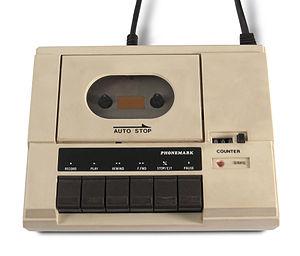
Un matériel informatique est une pièce détachée d'un appareil informatique. Il s'agit d'un domaine important de l’informatique qui va de pair avec le logiciel. Il peut y avoir des pièces situées à l'intérieur de l'appareil et qui sont indispensables à son fonctionnement, comme secondaires ou disposées à l'extérieur.